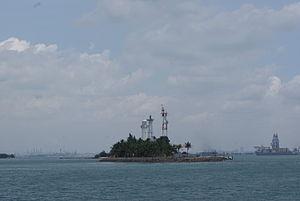
Pulau Satumu, est une île située dans le Sud de l'île principale de Singapour.